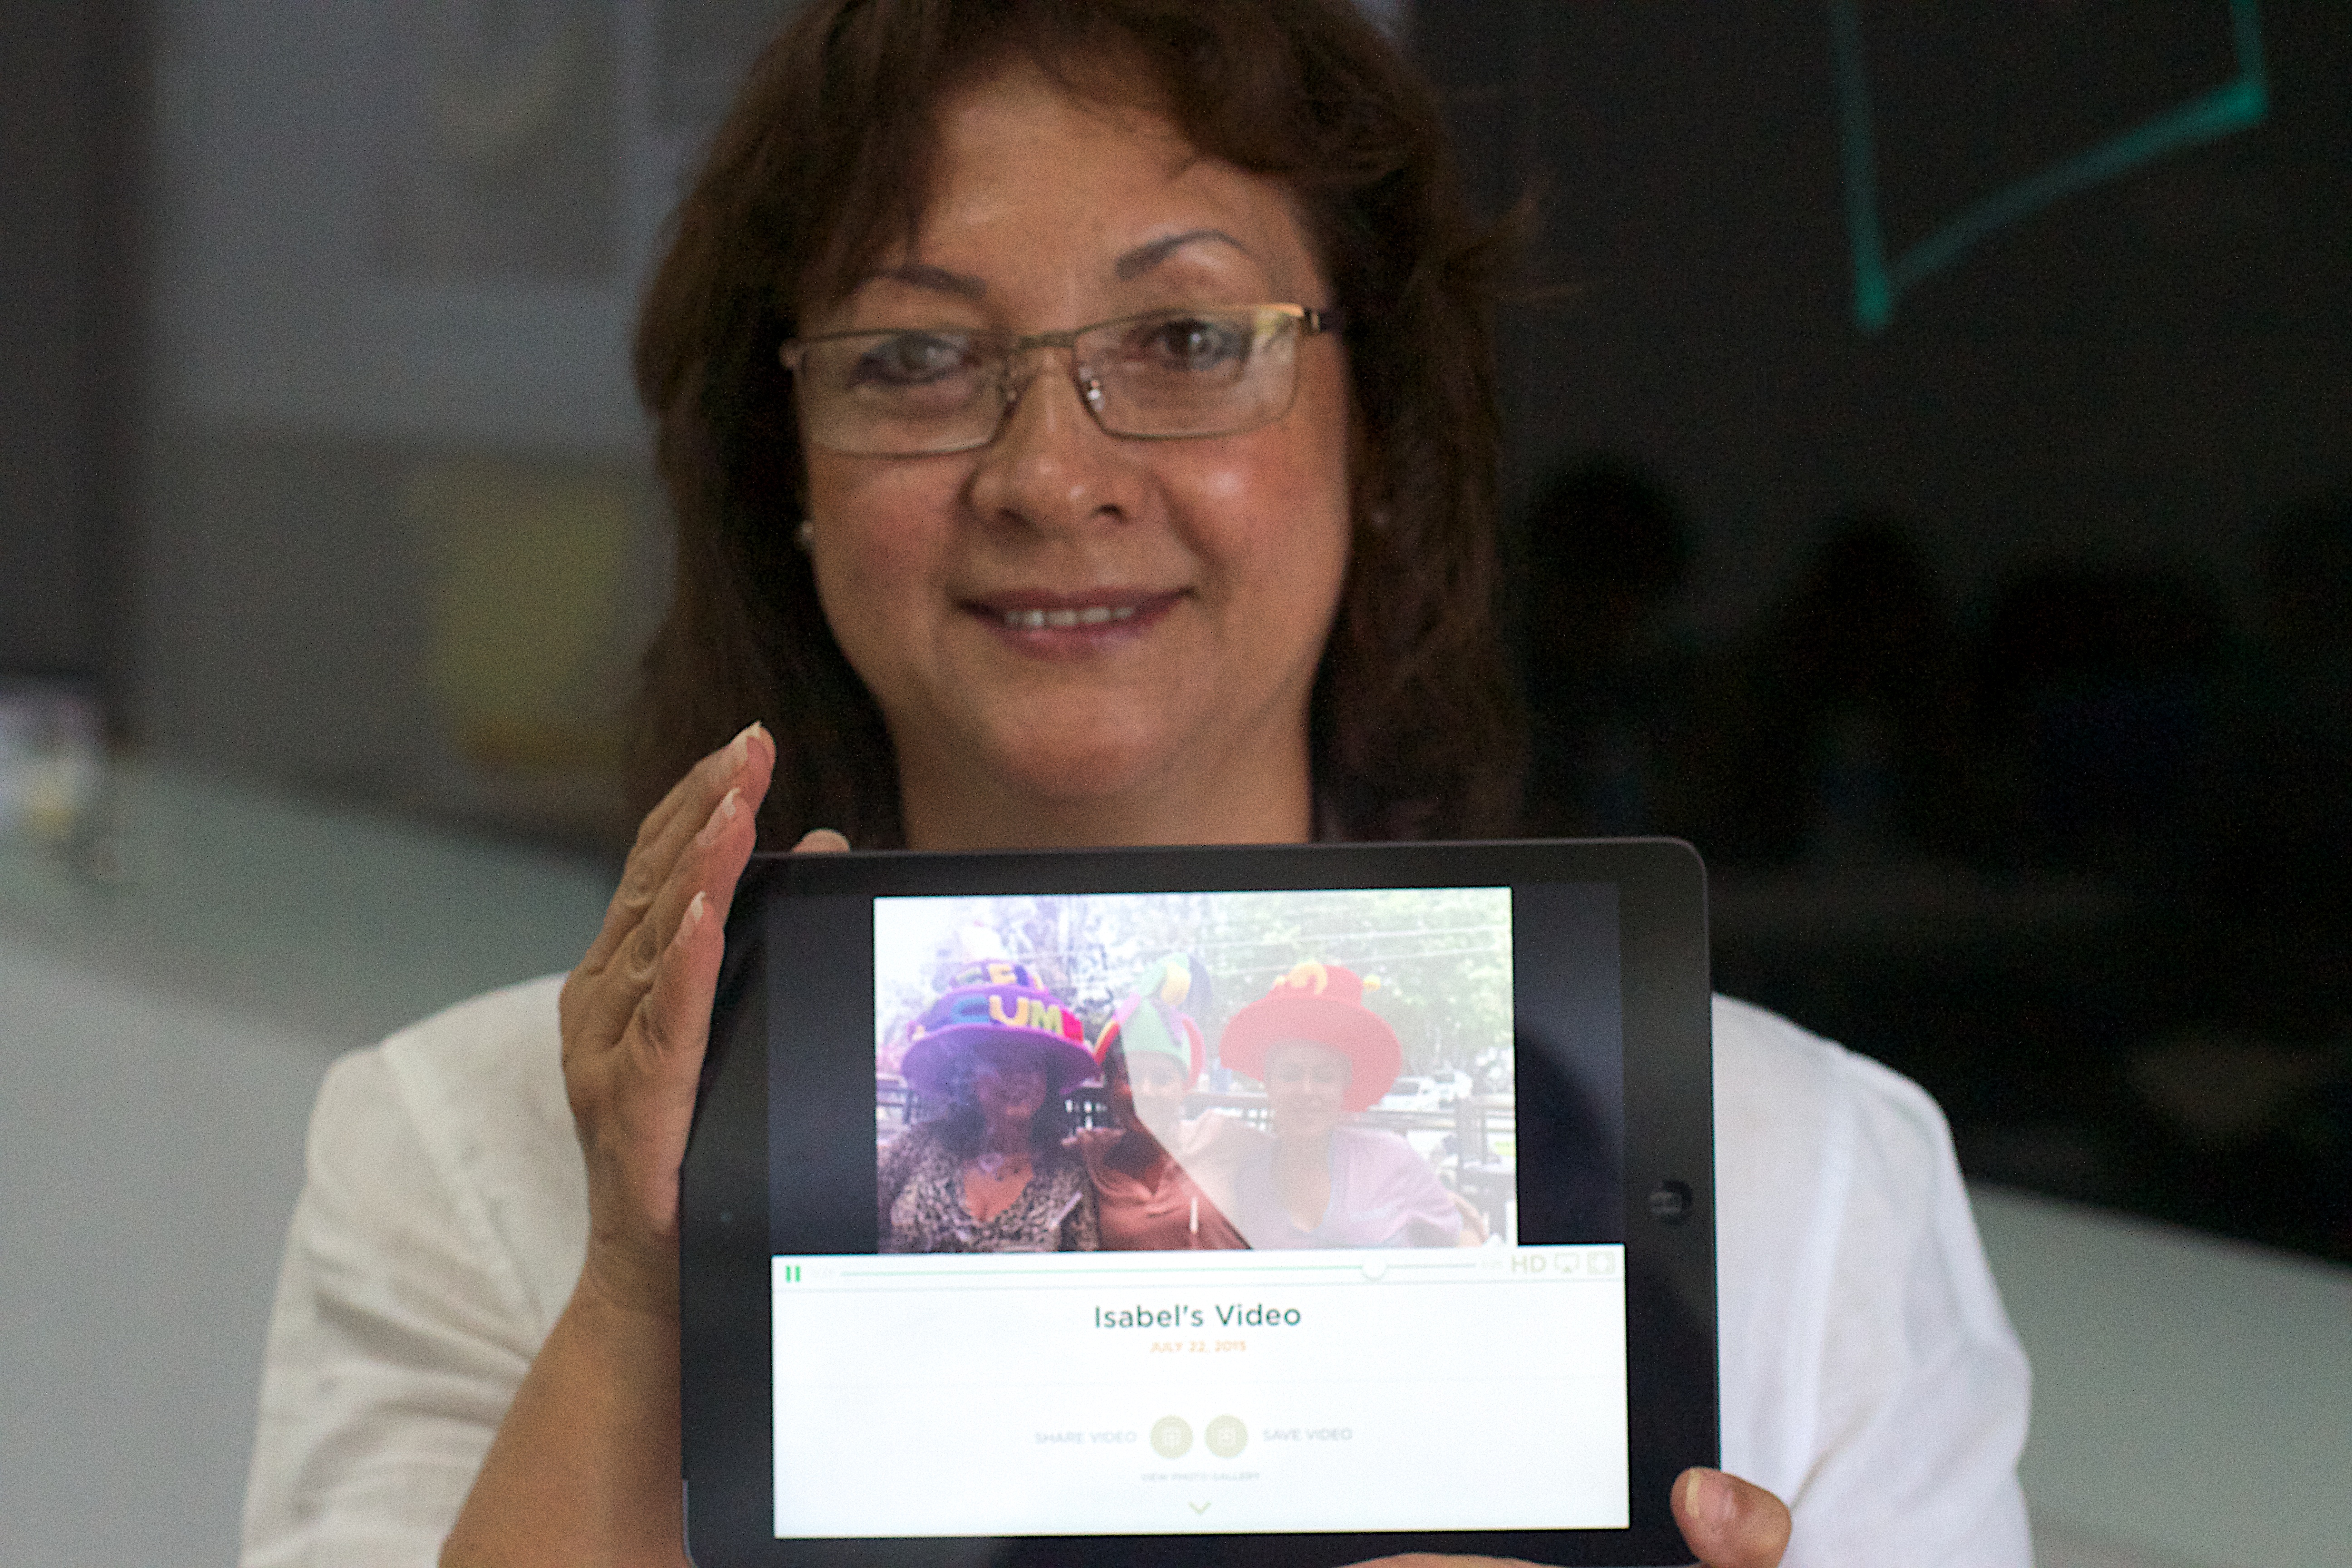
person, professional, udgagora